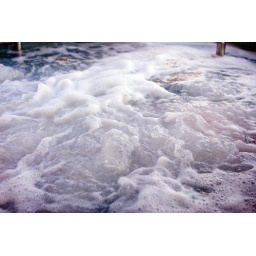
in a hot tub on a boat